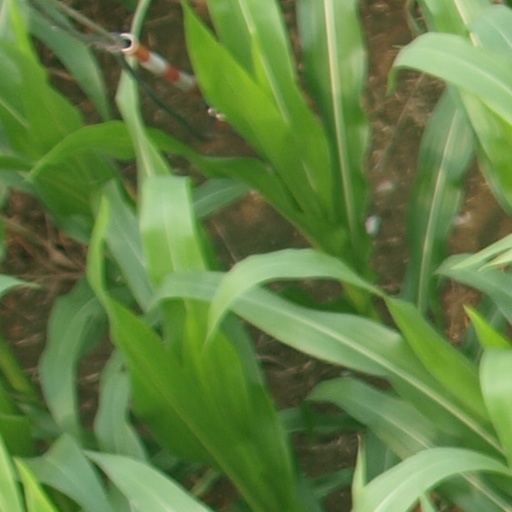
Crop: maize; corn